Tina Fey

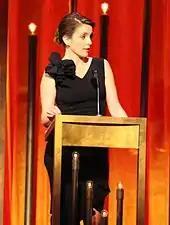
Fey presenting an award at the 2015 Peabody Awards

In 1997, Fey and other members of The Second City provided voices for the pinball game "Medieval Madness".